Starobilsk agreement

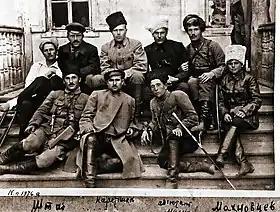
Semen Karetnyk with other members of his detachment, which would play a leading role in the battle for Crimea.

The Makhnovists requested three days of rest in Huliaipole but were ordered to continue their offensive, under threat of their alliance with the Red Army being nullified. An insurgent expeditionary force, commanded by Semen Karetnyk with Petro Havrylenko as chief of staff, immediately set out from Huliaipole and captured Oleksandrivsk on 23 October. Frunze ordered them to continued advancing, expecting them to reach isthmus of Perekop before the end of the month. The Red forces themselves were advancing relatively slowly and failed to complete their planned encirclement of Wrangel's army. On 28 October, the Red Army finally reached the front against the Whites, with the 6th Army and 1st and 2nd Cavalry Armies taking the left flank along the Dnieper, while the 4th and 13th Armies took the right flank from Oleksandrivsk to the Azov Sea.